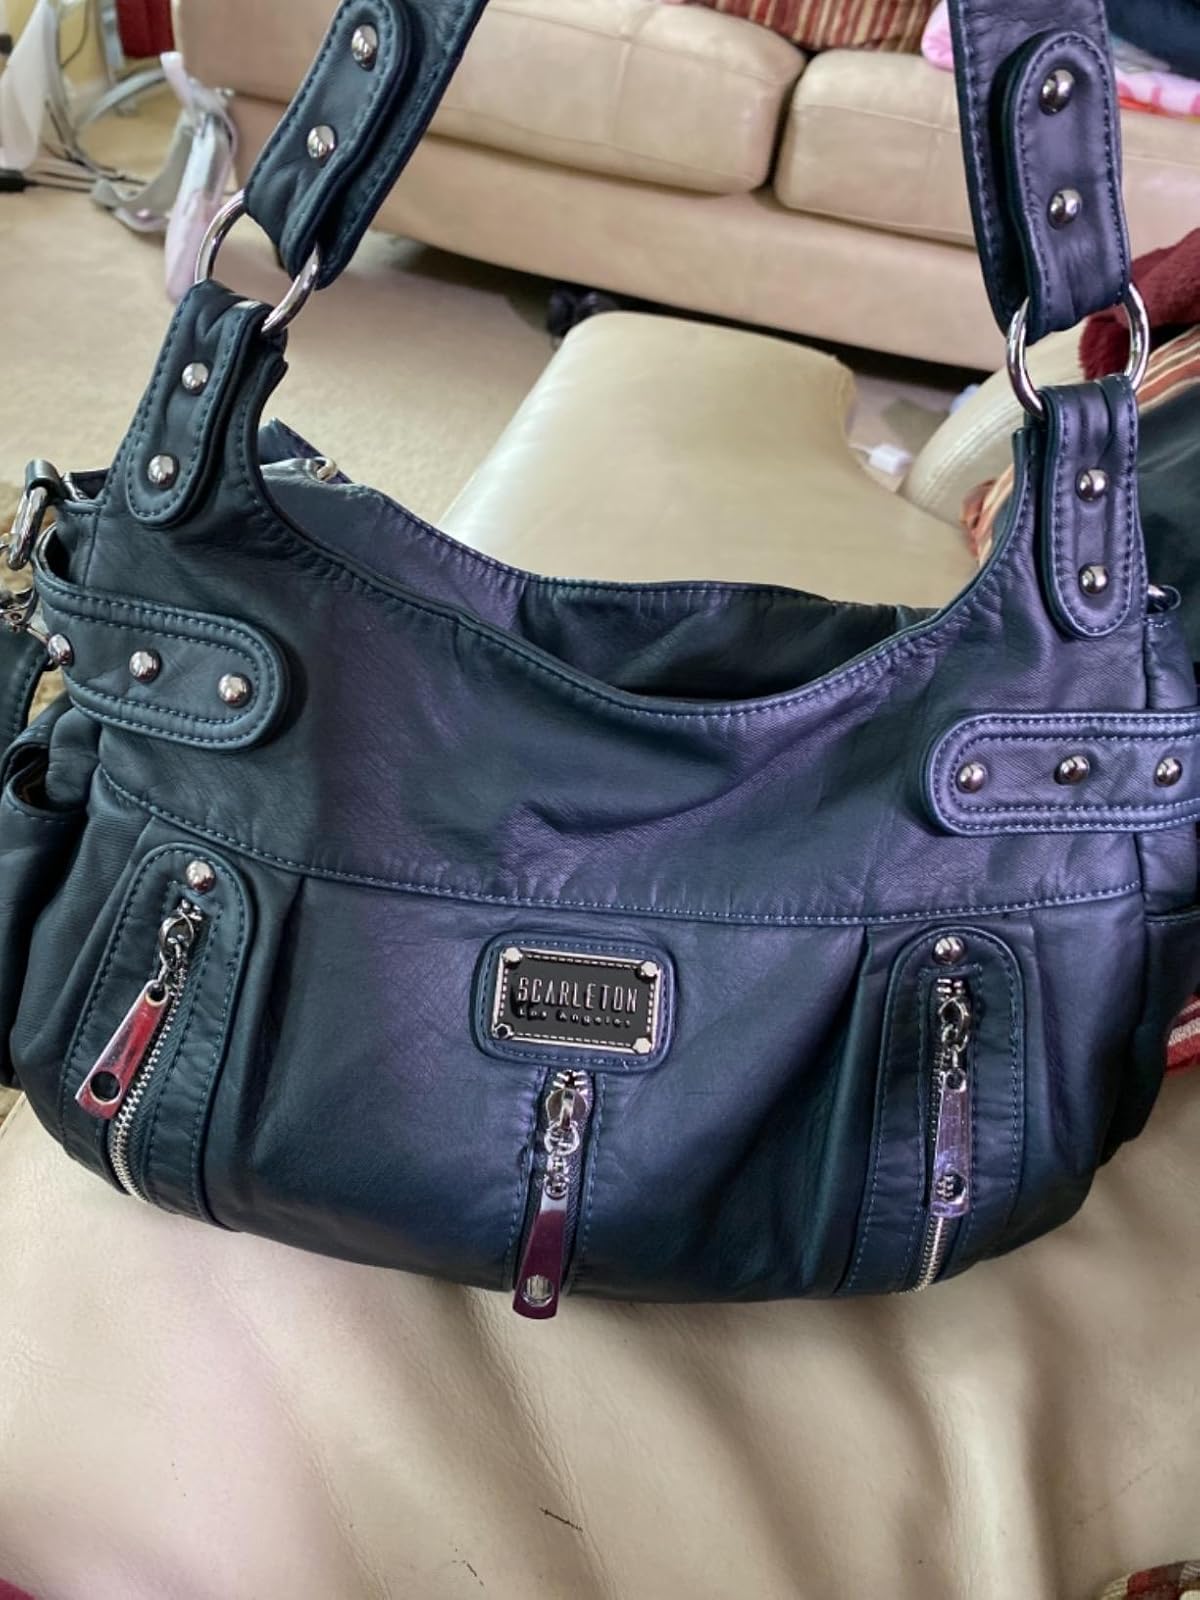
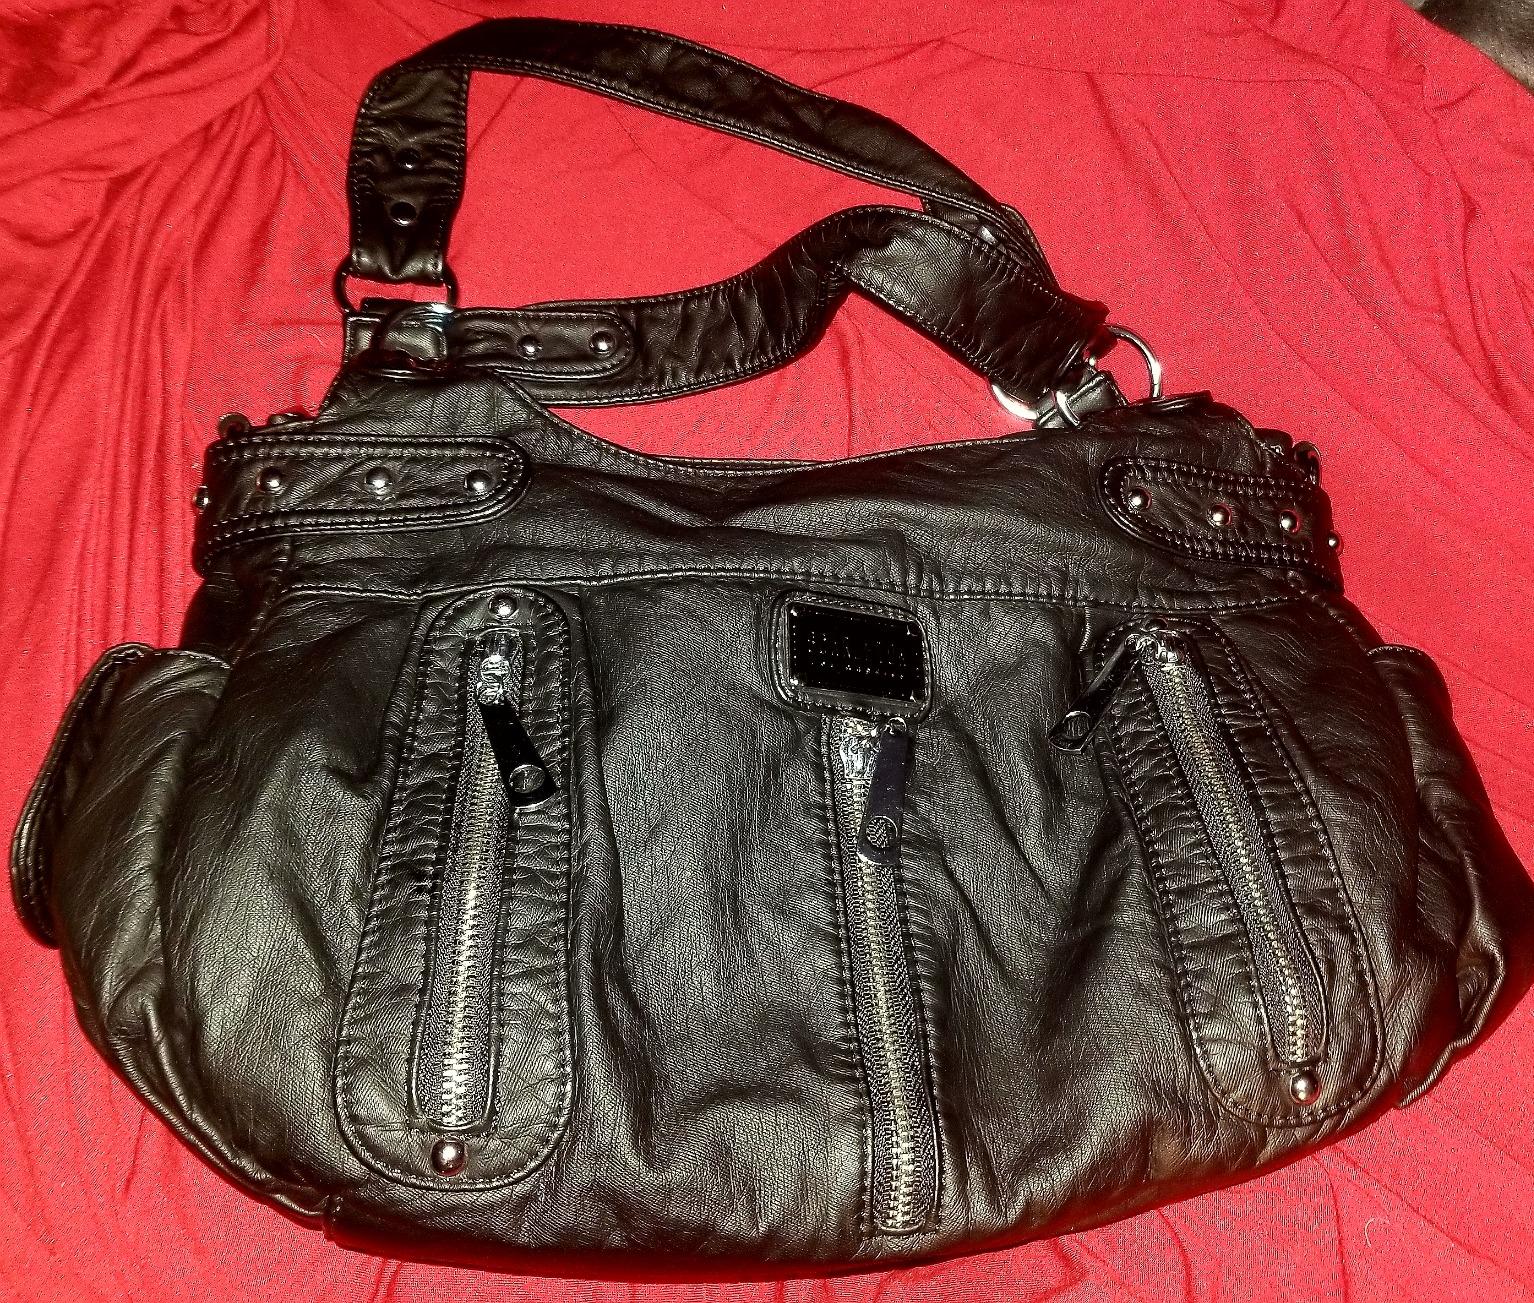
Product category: accessories_handbag
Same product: no